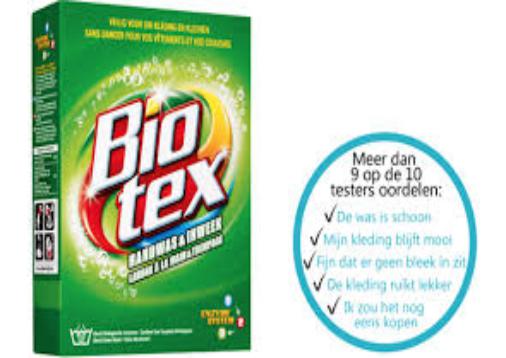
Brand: Biotex
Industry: Necessities